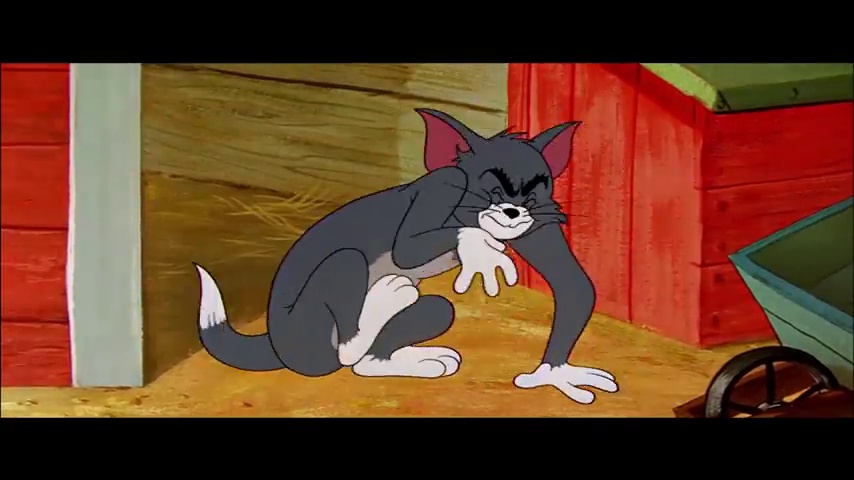
Portrait style: Cartoon Portrait